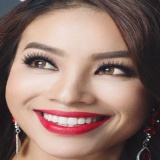
hoa hậu Phạm Hương